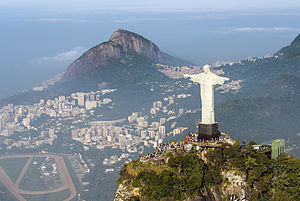
Brasilien / Demografi / Religion
Kristusstatuen.
Brasilien, officielt Den Føderative Republik Brasilien, er det største land i både Syd- og Latinamerika. Med 8,5 millioner km² og 210 millioner indbyggere er Brasilien både det femte største og femte folkerigeste land i verden. Hovedstaden er Brasília, mens de største byer er São Paulo og Rio de Janeiro. Brasilien er det største portugisisktalende land i verden og det eneste portugisisktalende land i Amerika. På grund af massiv immigration fra hele verden er Brasilien et af de mest multikulturelle og etnisk mest sammensatte lande i verden. Brasilien, der grænser op til Atlanterhavet i øst, har en kystlinje på 7.491 km. Det grænser op til alle øvrige sydamerikanske lande, undtagen Chile og Ecuador, og dækker 47,3 % af kontinentets samlede areal. Brasiliens Amazonområde består af enorme regnskove, der er hjemsted for et utal af dyre- og plantearter, økosystemer og naturressourcer. Det gør Brasilien til et af kun 17 lande, der har en ekstremt høj grad af naturlig biodiversitet. Landets naturliv er af stor global interesse og debatteres jævnligt internationalt.